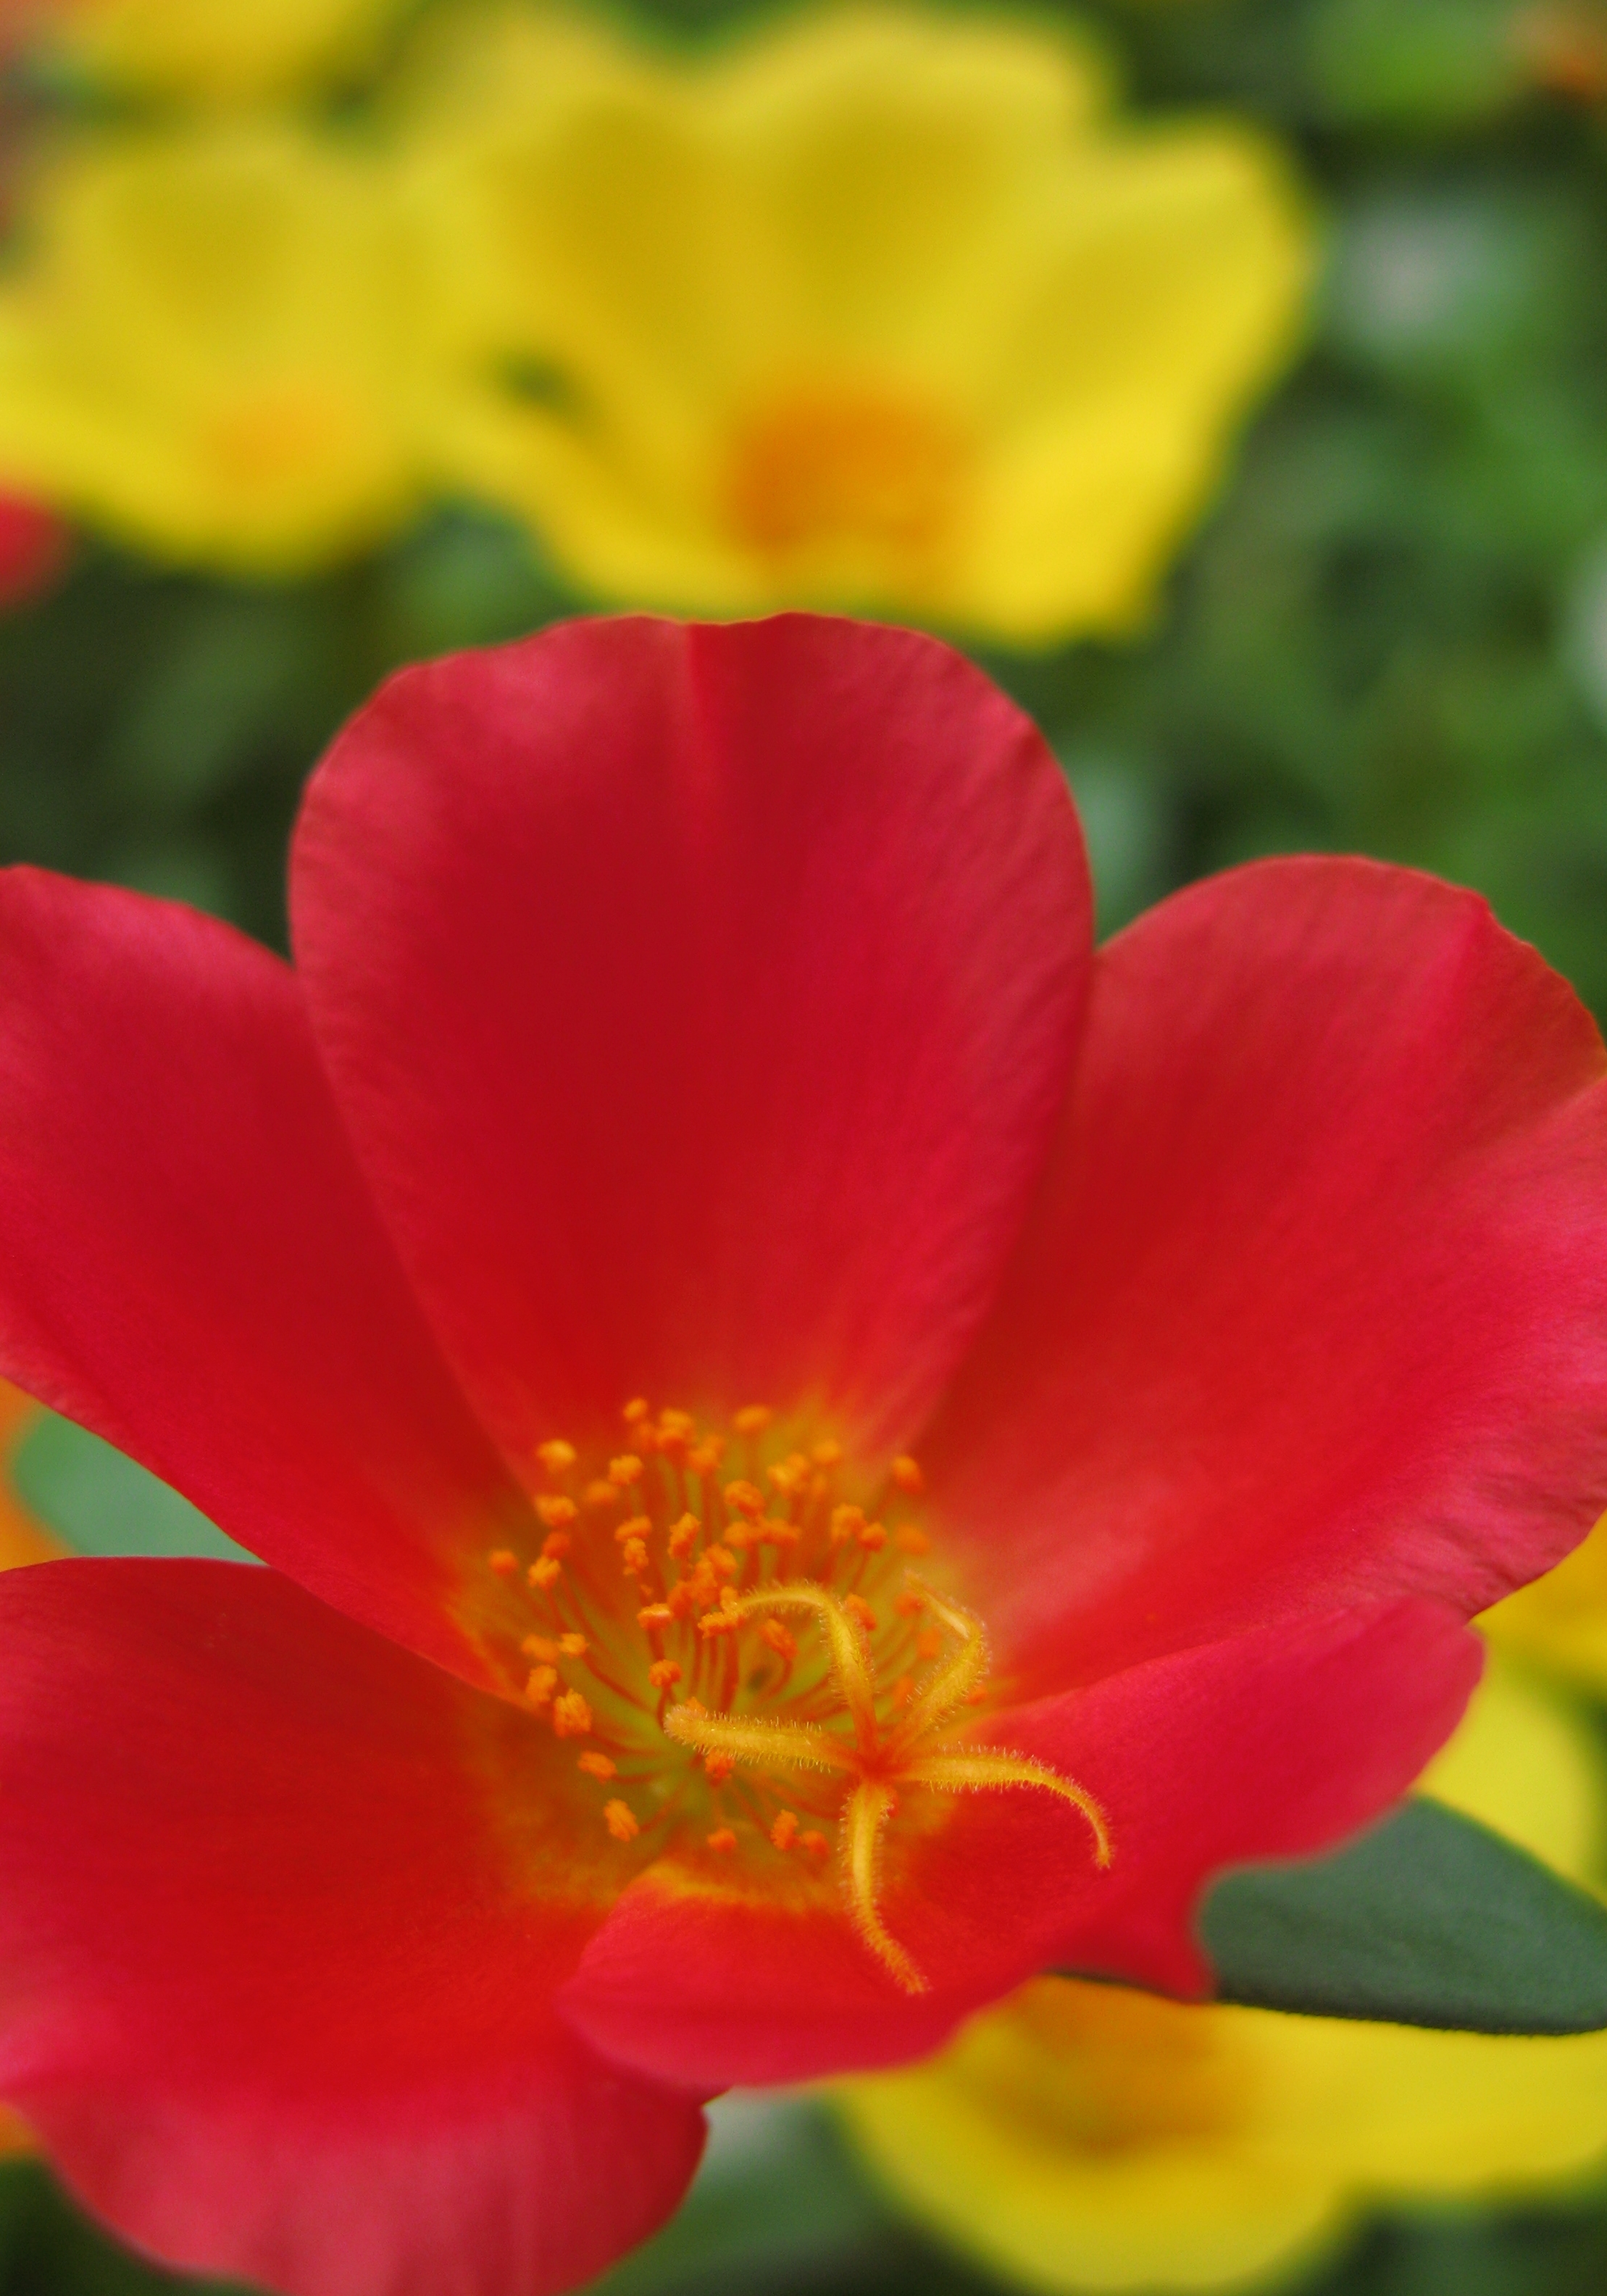
blossom, plant, flower, petal, wild, high, red, fire, yellow, flora, hires, cv, oleracea, portulaca, hi, res, g7, linn, themacrogroup, macro photography, flowering plant, land plant